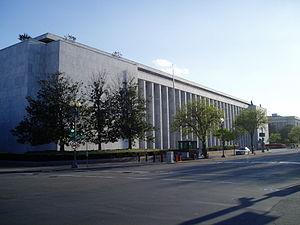
Le James Madison Memorial Building est un des trois bâtiments qui composent la Bibliothèque du Congrès des États-Unis et fait partie du complexe du Capitole des États-Unis, à Washington, DC.